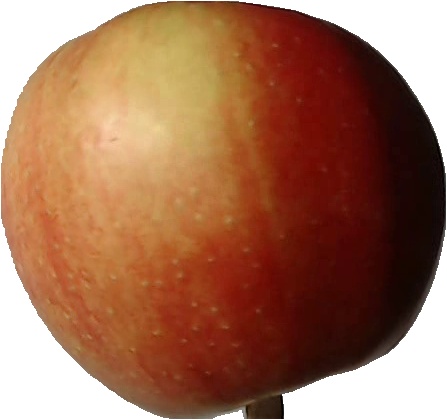
Label: apple_red_2